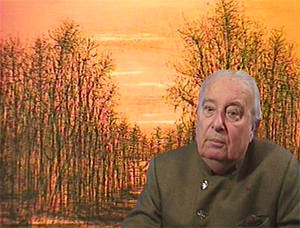
Portrait de Jean Carzou
Jean Carzou, pseudonyme de Karnik Zouloumian, né à Alep le 1ᵉʳ janvier 1907, et mort à Périgueux le 12 août 2000, est un peintre, lithographe, graveur et décorateur français d'origine arménienne.